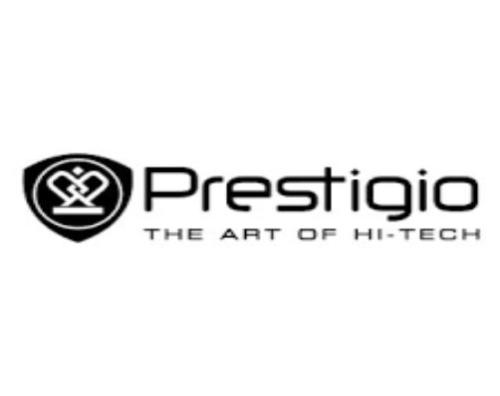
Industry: Electronic